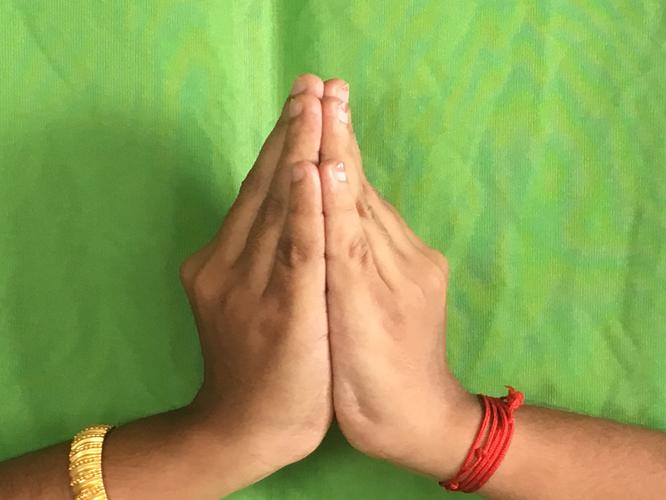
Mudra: Kapotham
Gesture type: double_hand